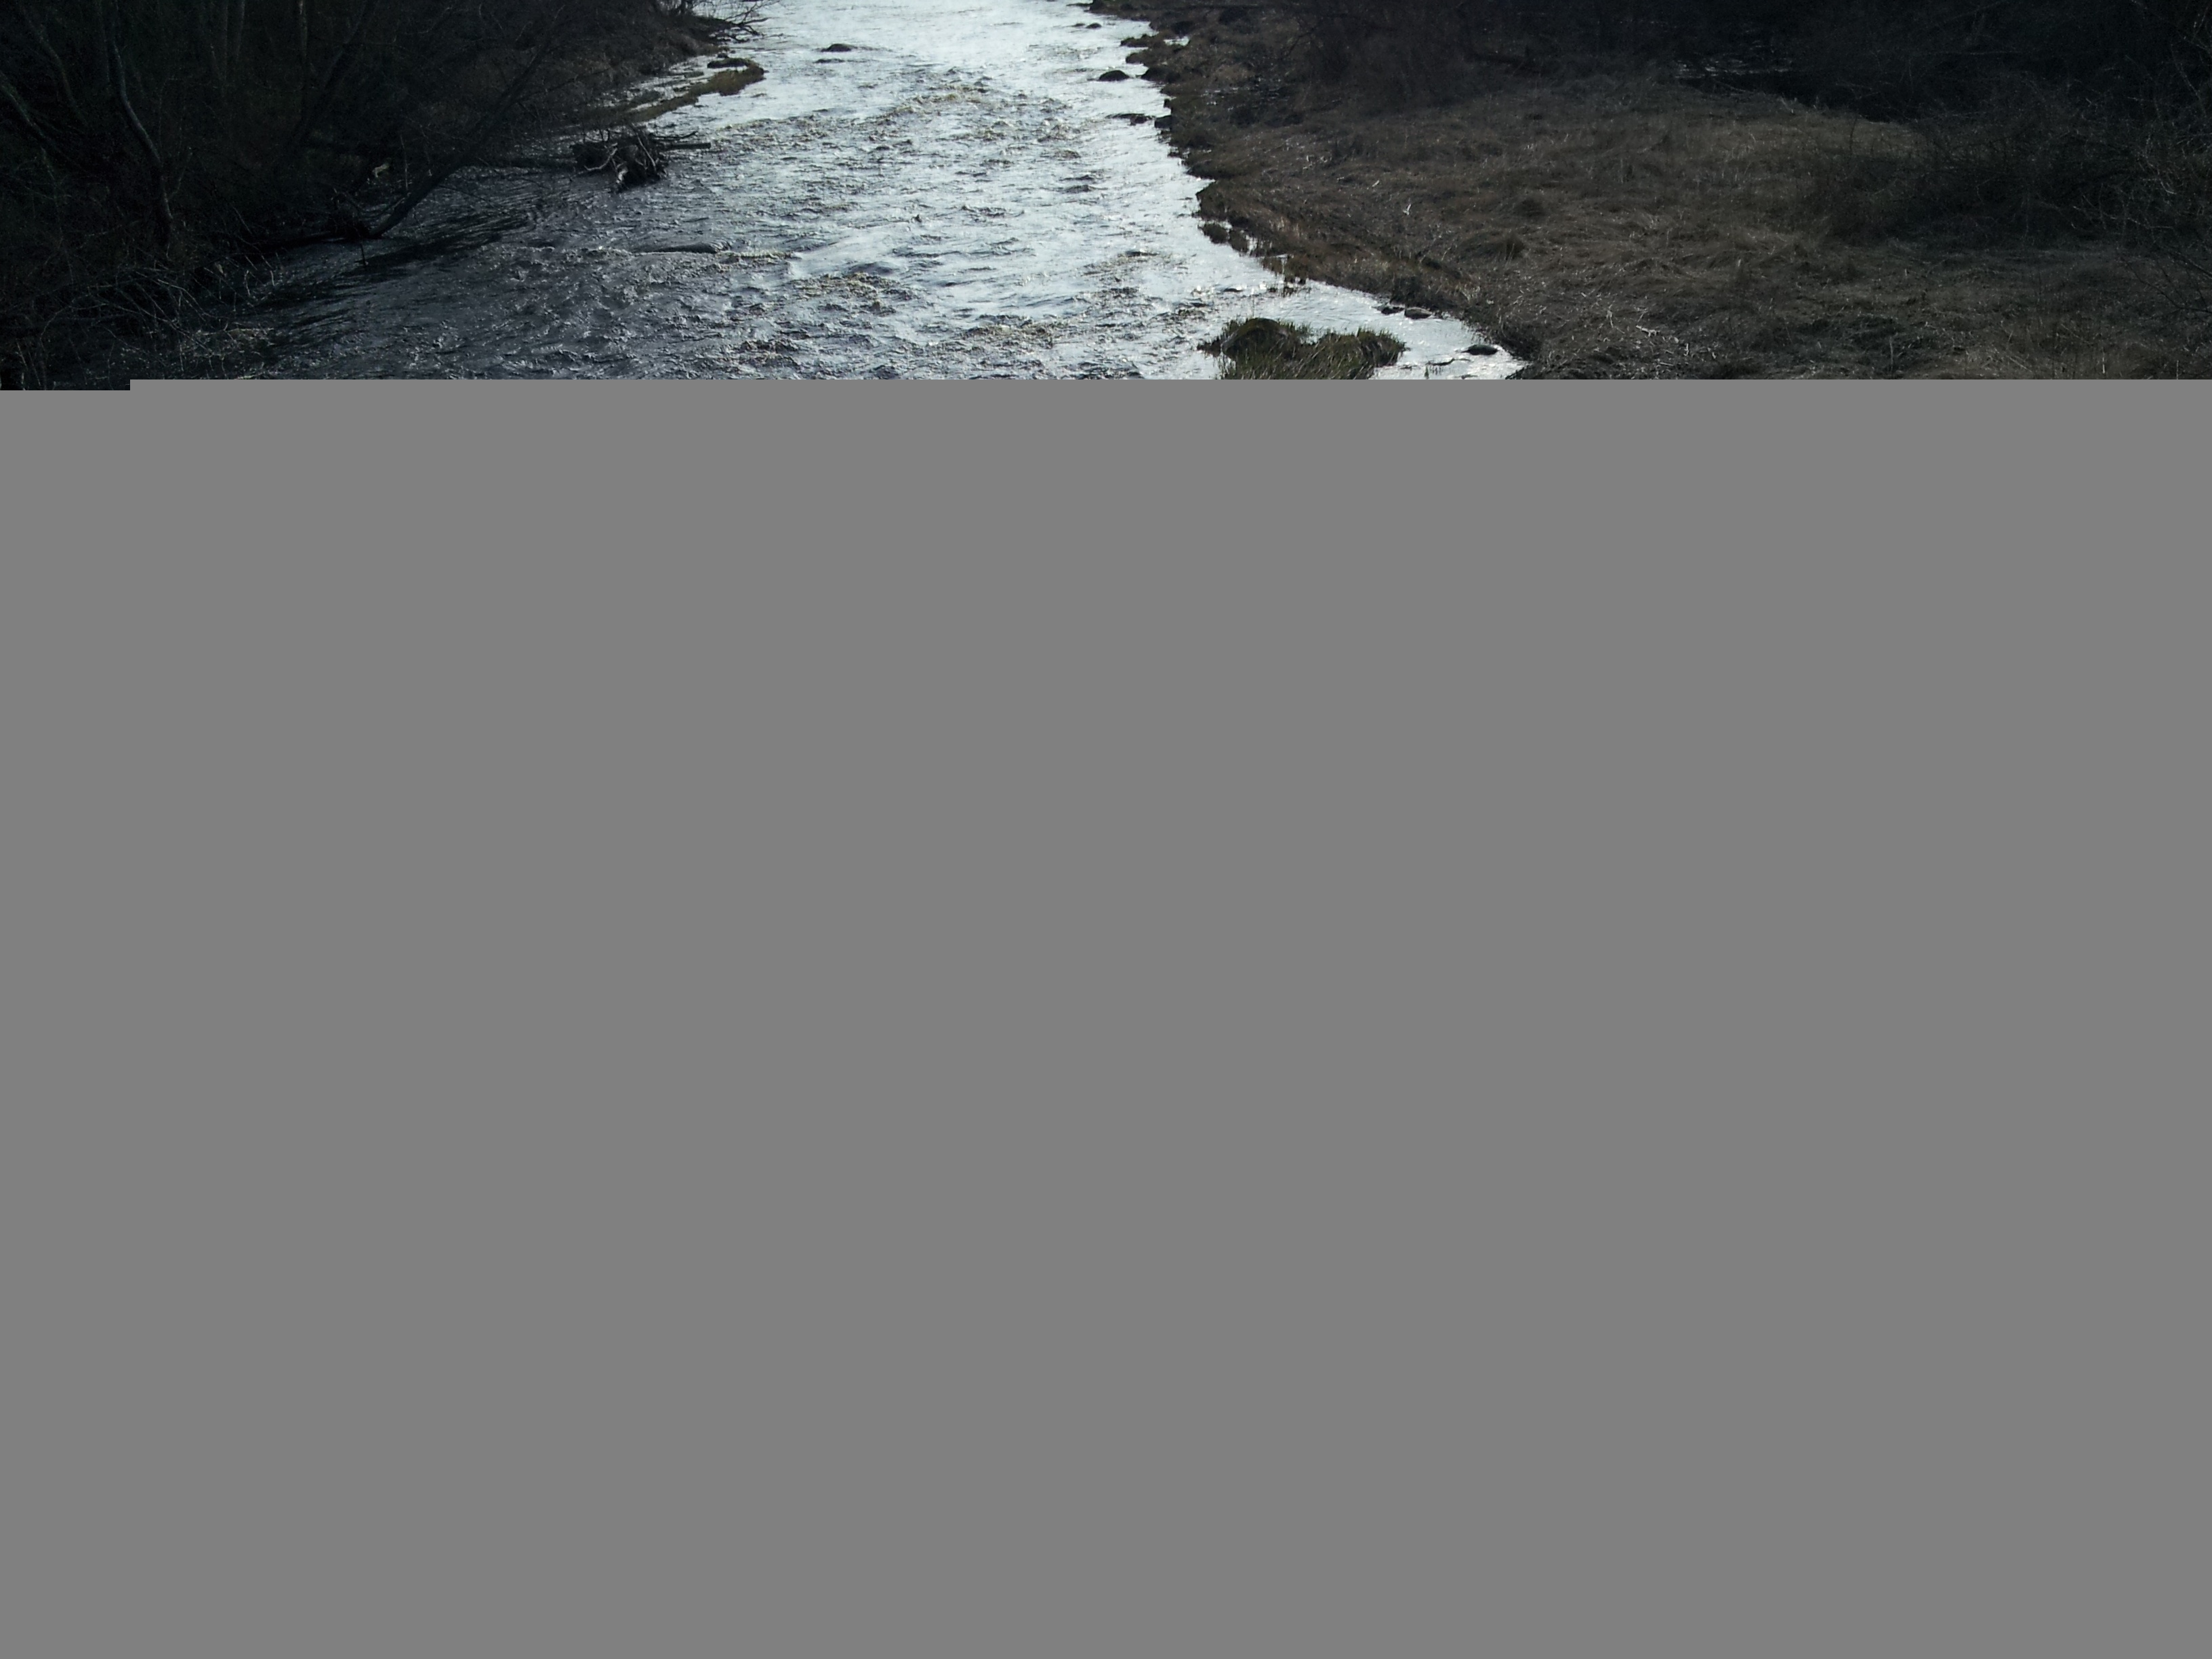
black and white, structure, river, evening, line, column, scenery, monochrome, monochrome photography